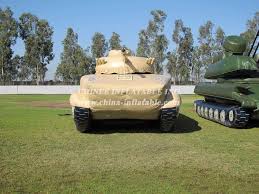
Label: BMP-2